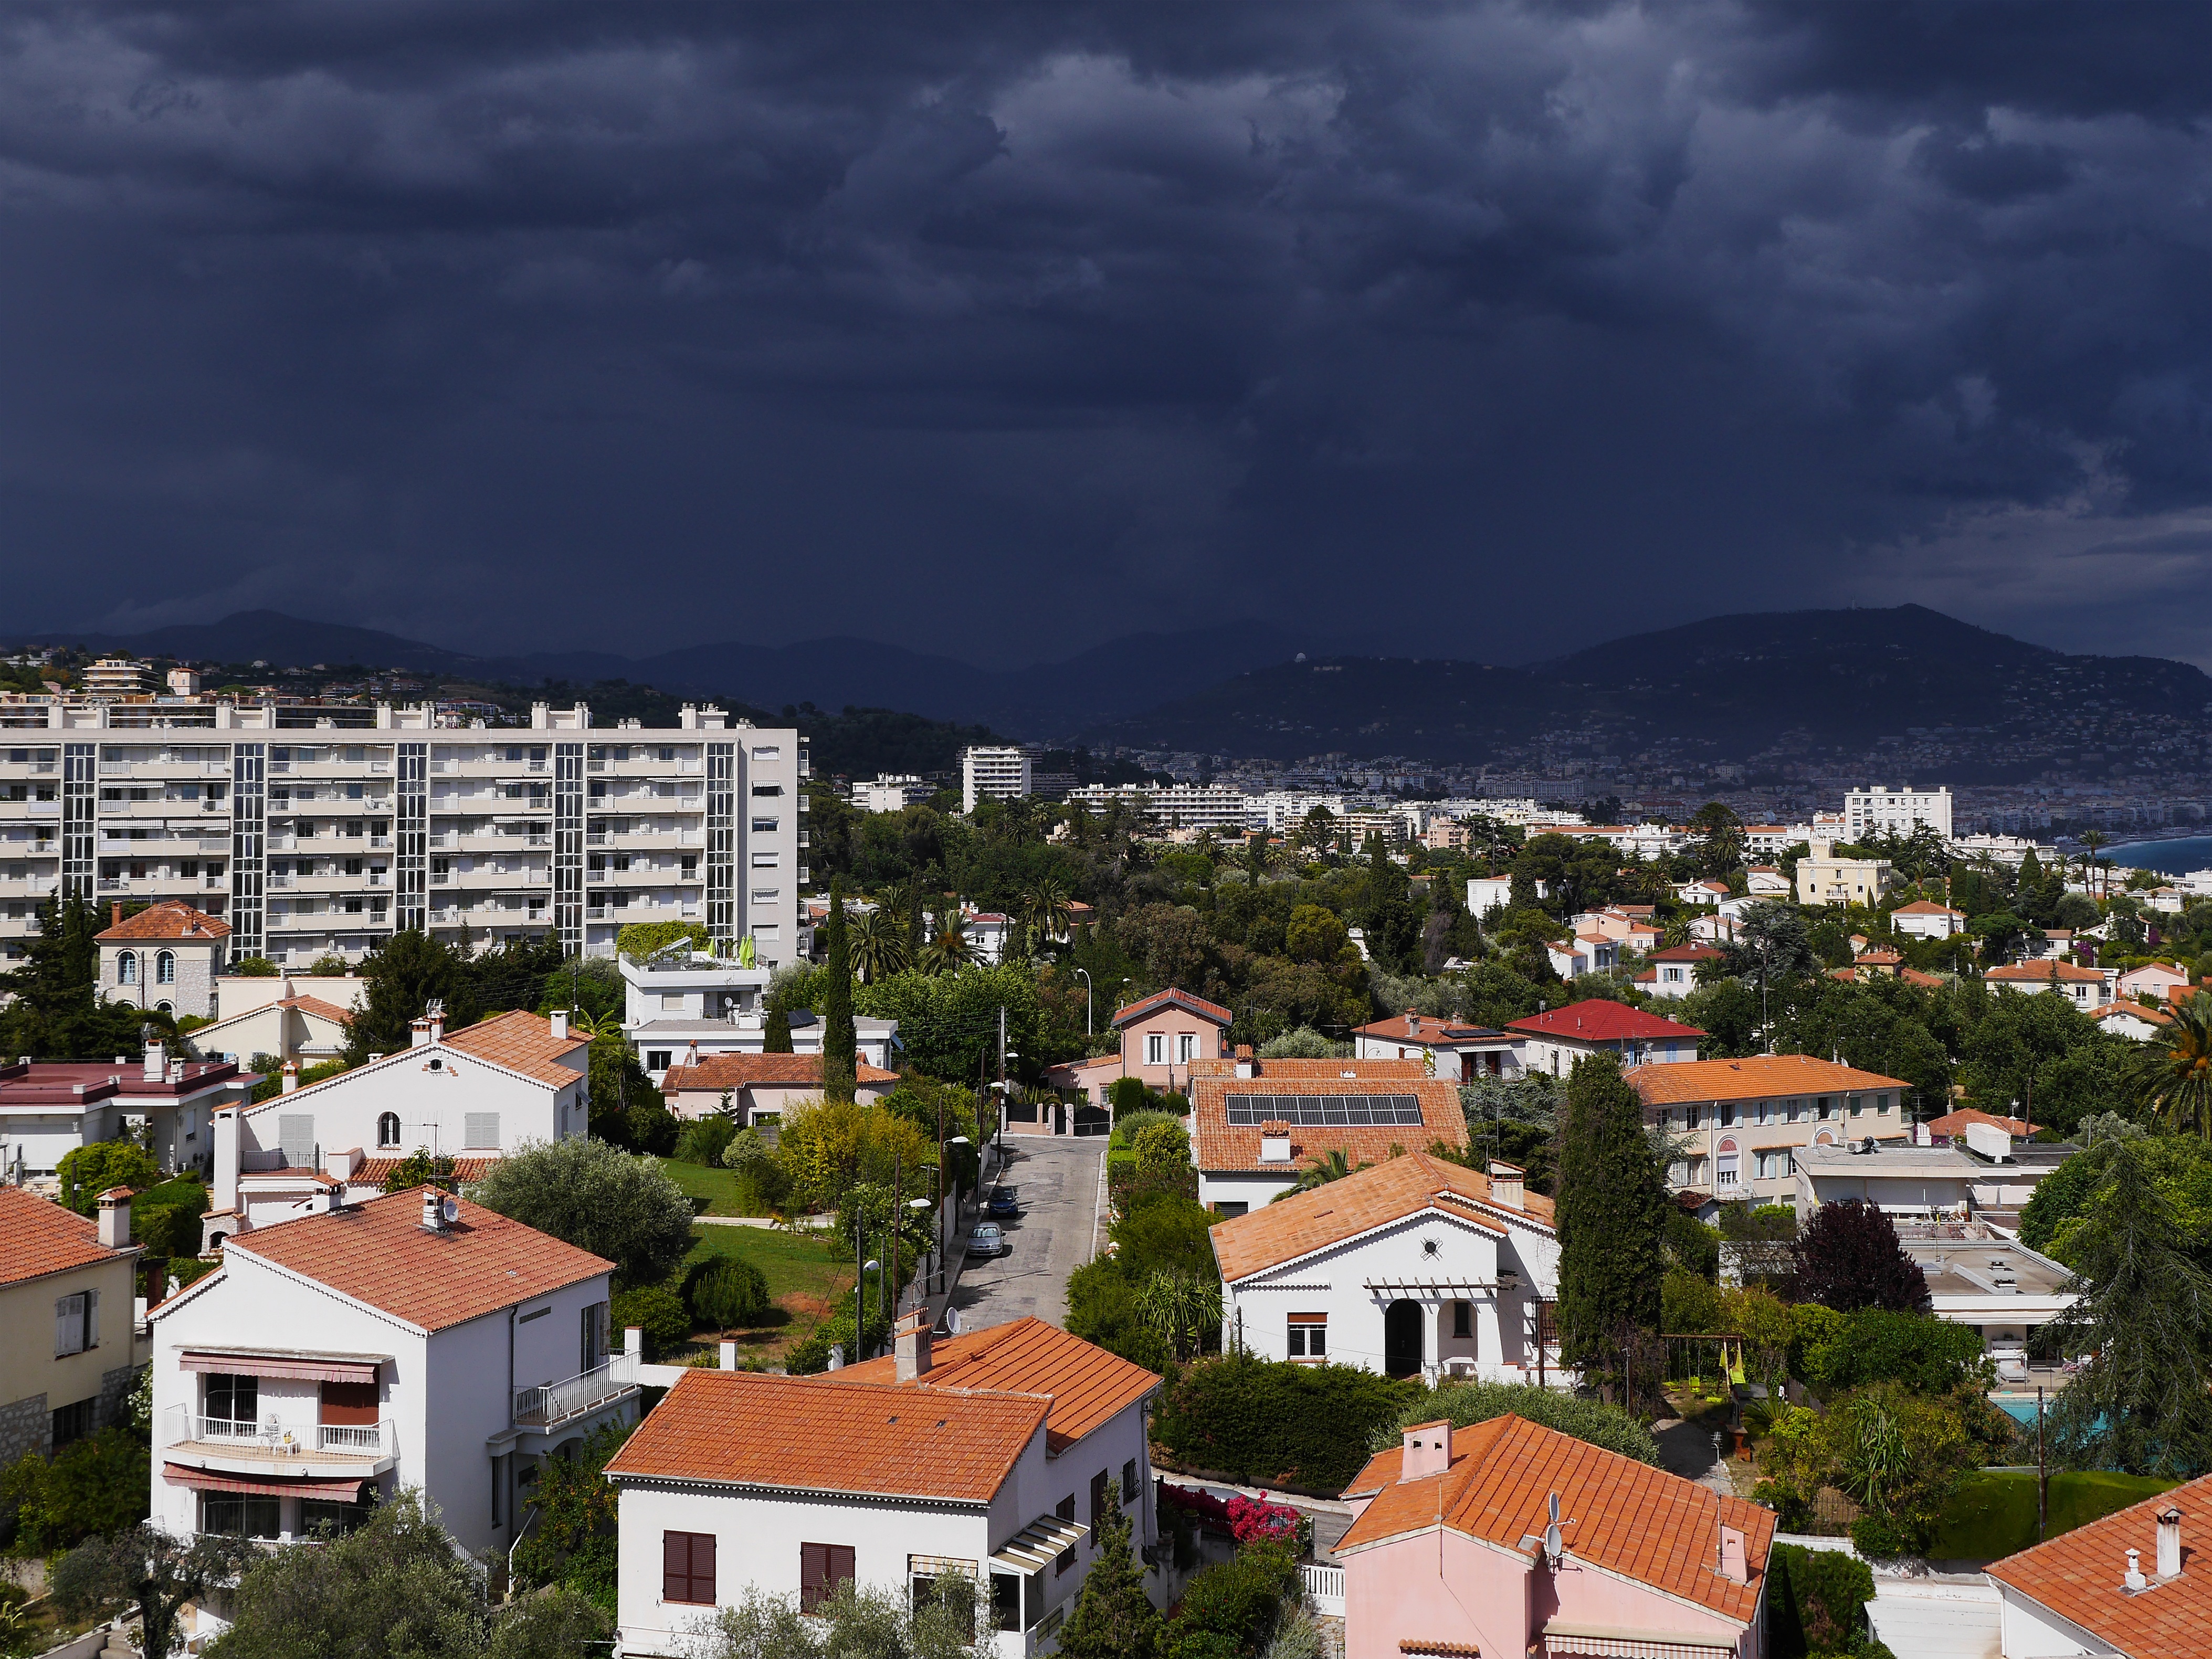
mountain, cloud, sky, skyline, town, city, mountain range, cityscape, panorama, dark, village, suburb, storm, darkness, black sky, clouds, backlight, nice, estate, hail, apocalypse, setting, force, threat, neighbourhood, forward, back light, dark clouds, south of france, bird's eye view, c te d azur, storm front, aerial photography, maritime alps, squall line, great balls of fire, subdivision, district exterior, heavy rain, residential area, human settlement